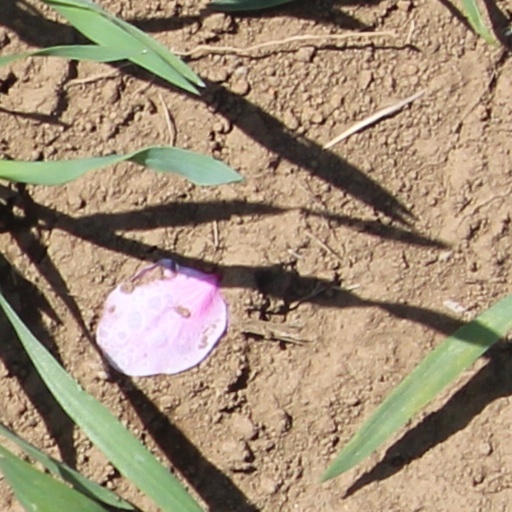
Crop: wheat